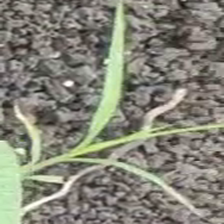
Weed species: Digitaria_SP_(Digitaria Sanguinalis )